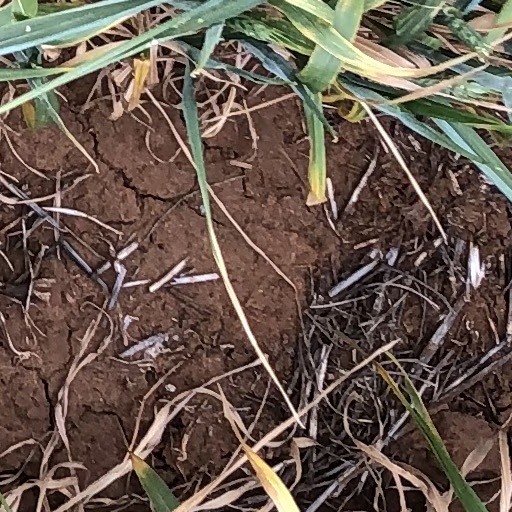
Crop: wheat